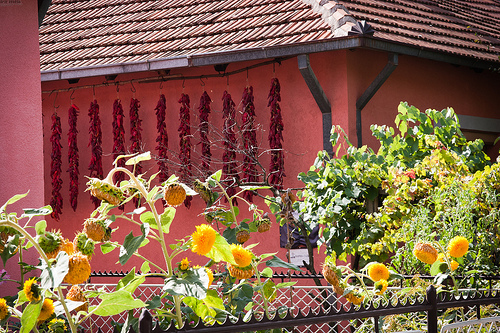
Flower: sunflower